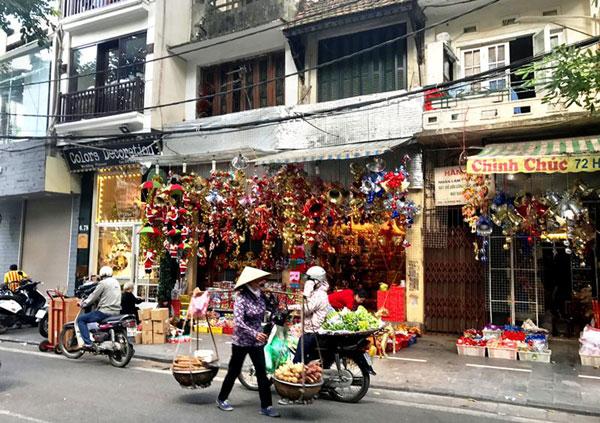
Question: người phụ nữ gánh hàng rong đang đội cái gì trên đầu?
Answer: người phụ nữ gánh hàng rong đang đội cái nón lá